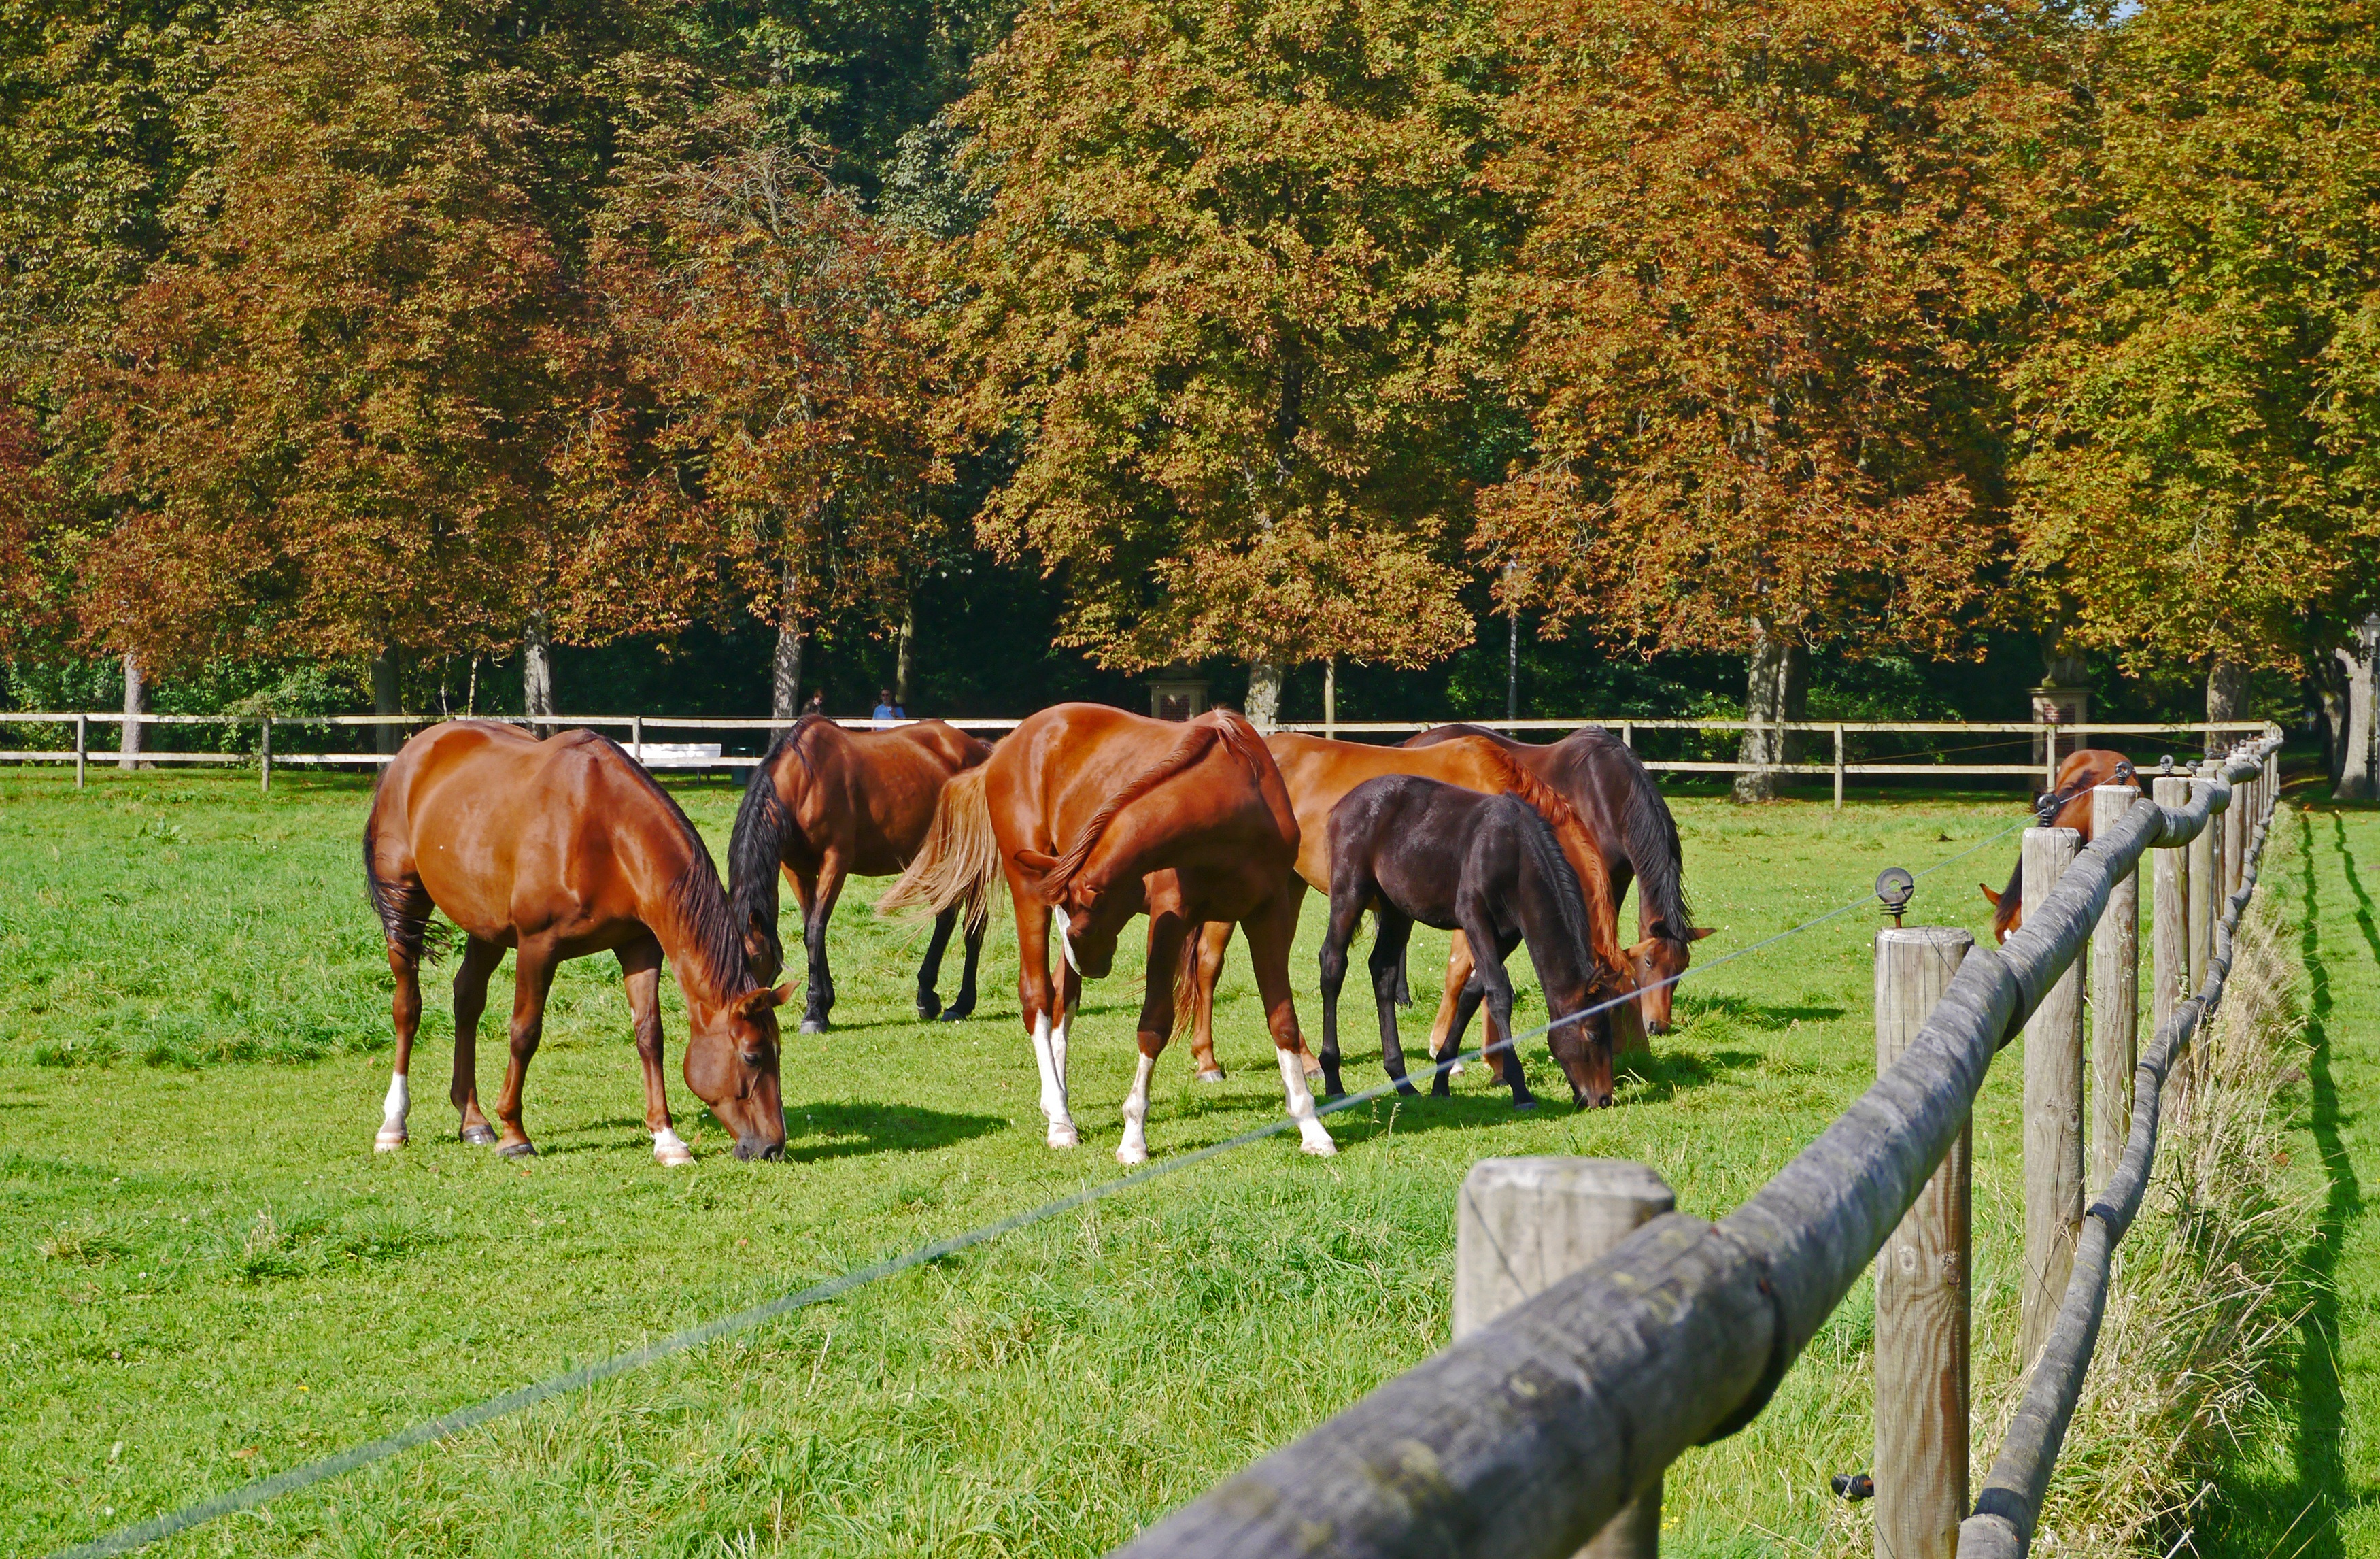
landscape, nature, forest, grass, fence, field, farm, meadow, prairie, herd, pasture, grazing, ranch, horse, autumn, brown, stallion, graze, paddock, leaves, horses, mare, coupling, october, fall color, fall foliage, autumn forest, chestnut, solid, reiterhof, rural area, m nsterland, trail riding, horse like mammal, chestnut avenue